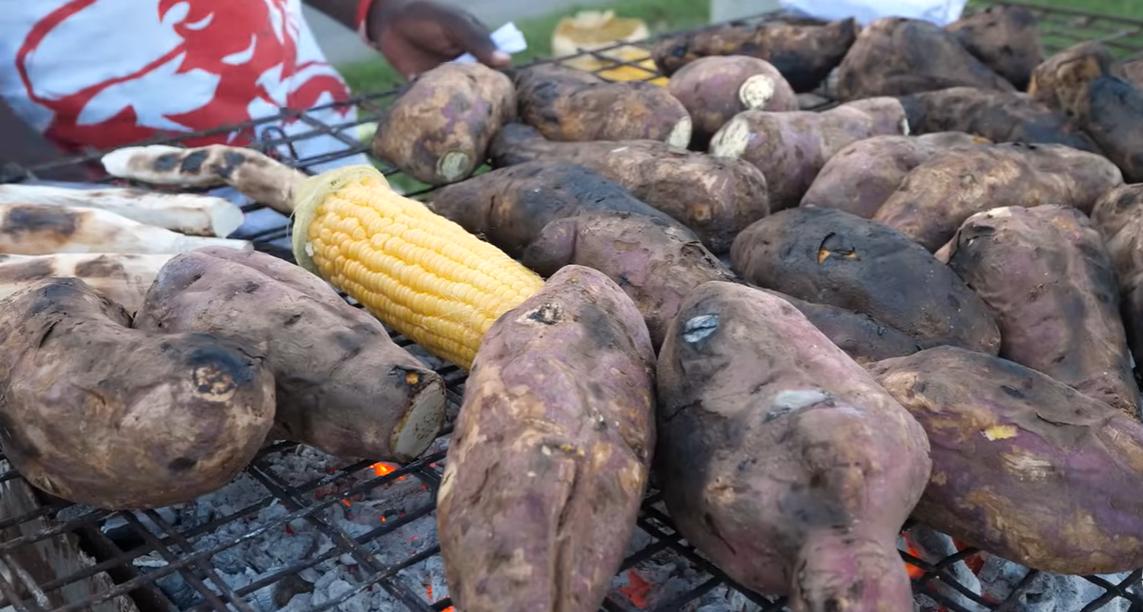
Makaa inawaka polepole chini ya viazi vitamu na mahindi yaliyopangwa kwa ustadi. Moto wa kienyeji unatumika kupika bila gesi wala umeme. Mkono wa mpishi unaonyesha ustadi wa kizazi. Hii ni picha ya maisha ya kawaida yenye thamani kubwa.